On Ancient Medicine

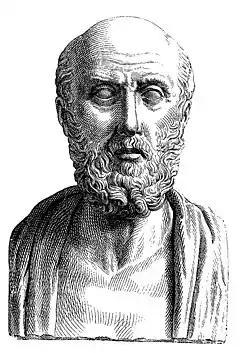
Hippocrates

The treatise On Ancient Medicine is perhaps the most intriguing and compelling work of the Hippocratic Corpus. The Corpus itself is a collection of about sixty writings covering all areas of medical thought and practice. Traditionally associated with Hippocrates, (c. 460 BC – c. 370 BC) the father of Western medicine, philological evidence now suggests that it was written over a period of several centuries and stylistically seems to indicate that it was the product of many authors dating from about 450–400 B.C.